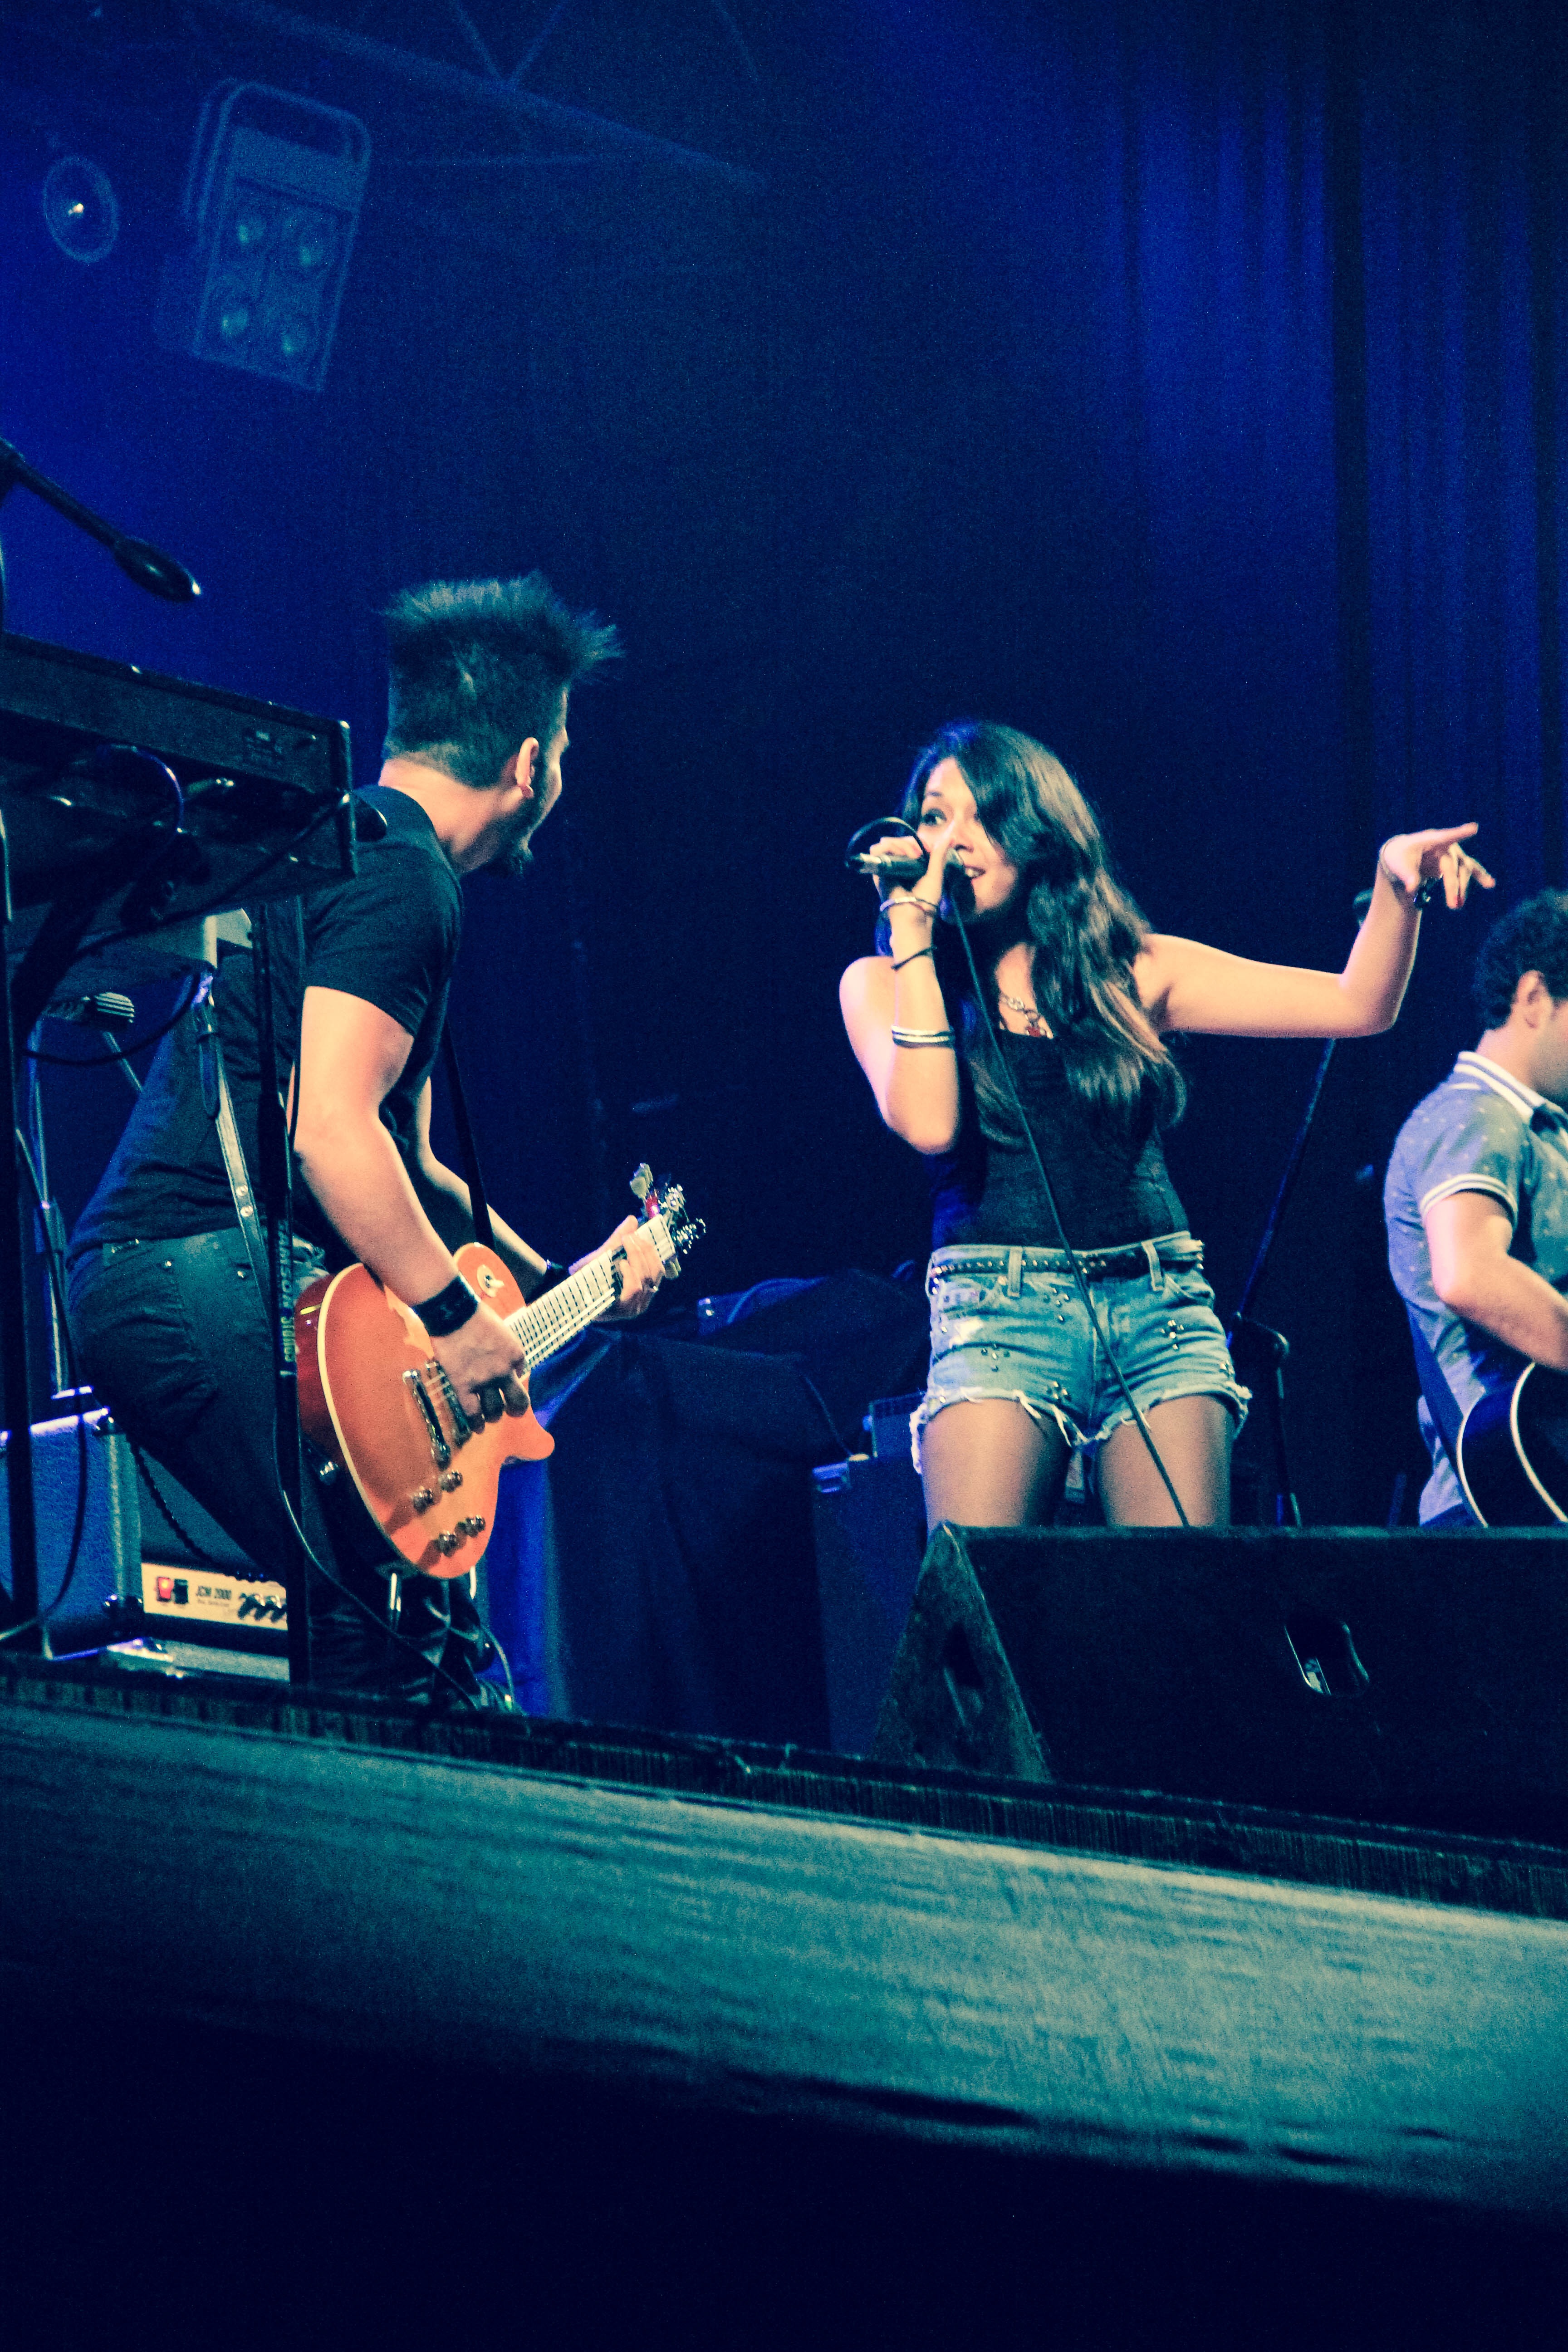
rock, music, concert, blue, musician, performance art, stage, performance, bassist, singing, scene, guitarist, entertainment, performing arts, singer songwriter, rock concert, social group, musical theatre, chimbote